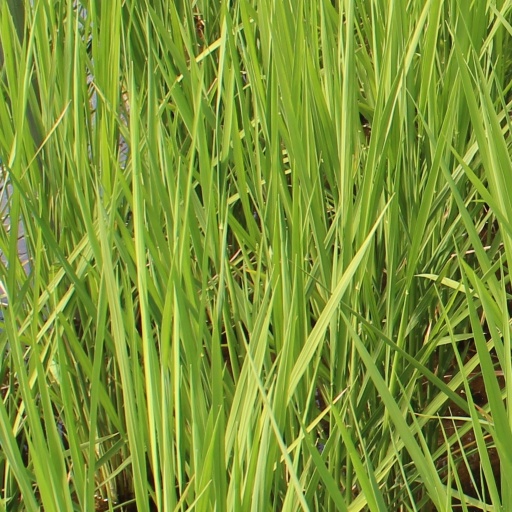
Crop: rice